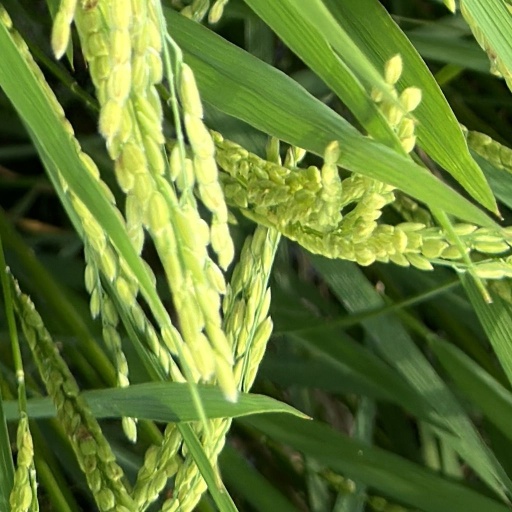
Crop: rice